Dry rot

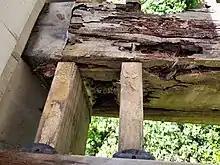
Deck beam dry rot

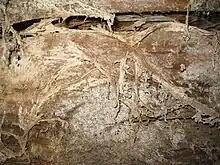
Wooden beam with significant fungal growth

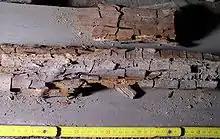
Wood decay caused by the brown rot fungus "Serpula lacrymans" ("true dry rot")

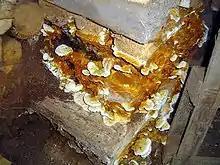
Damaged wall with fungal growth

Dry rot is wood decay caused by one of several species of fungi that digest parts of wood which give it strength and stiffness. It was previously used to describe any decay of cured wood in ships and buildings by a fungus which resulted in a darkly colored deteriorated and cracked condition.